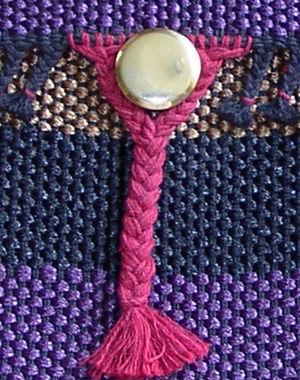
Un loisir créatif est un loisir qui fait appel à la créativité et à l'expression personnelle pour la fabrication artisanale d'objets. Les loisirs créatifs mettent en œuvre des matériaux très divers et de nombreuses techniques.
Une tresse ou natte est une manière d'assembler par entrelacement des cheveux, des fils ou faisceaux de fils. Elle est utilisée entre autres dans la confection de cordes. La tresse la plus courante est un entrelacement de trois fils ou faisceaux de fils.